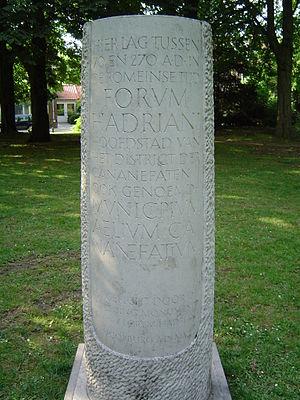
Forum Hadriani, capitale du peuple des Cananefates, est un vicus romain de la Germanie inférieure à proximité immédiate de l'actuel Voorburg en Hollande-Méridionale. Il s'agit de la deuxième plus vieille ville des Pays-Bas.